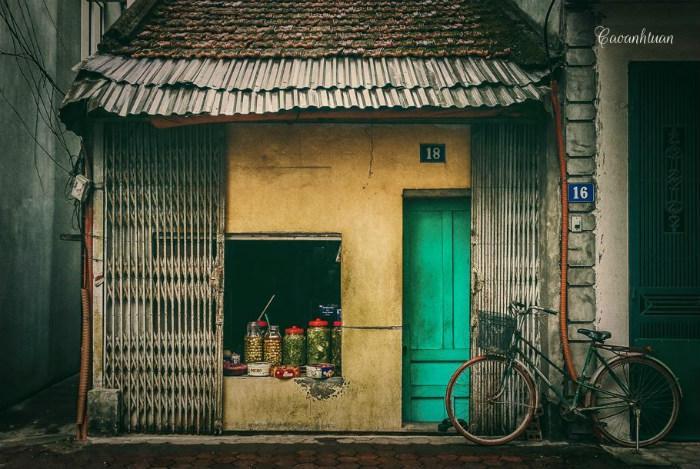
có năm cái hũ được đặt ở cửa sổ của ngôi nhà bên trái